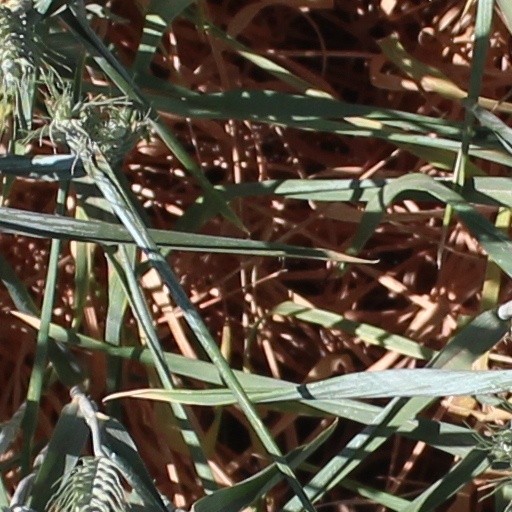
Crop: wheat